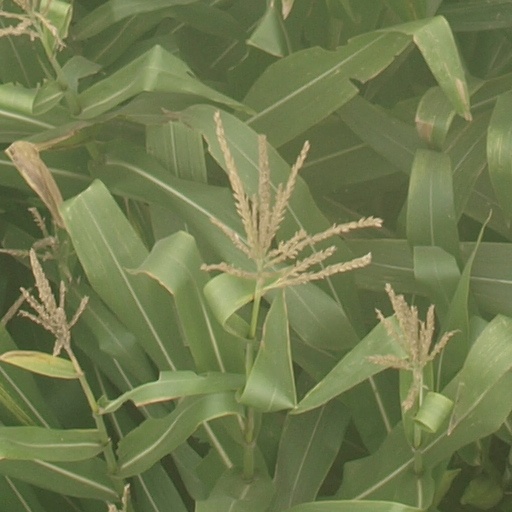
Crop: maize; corn